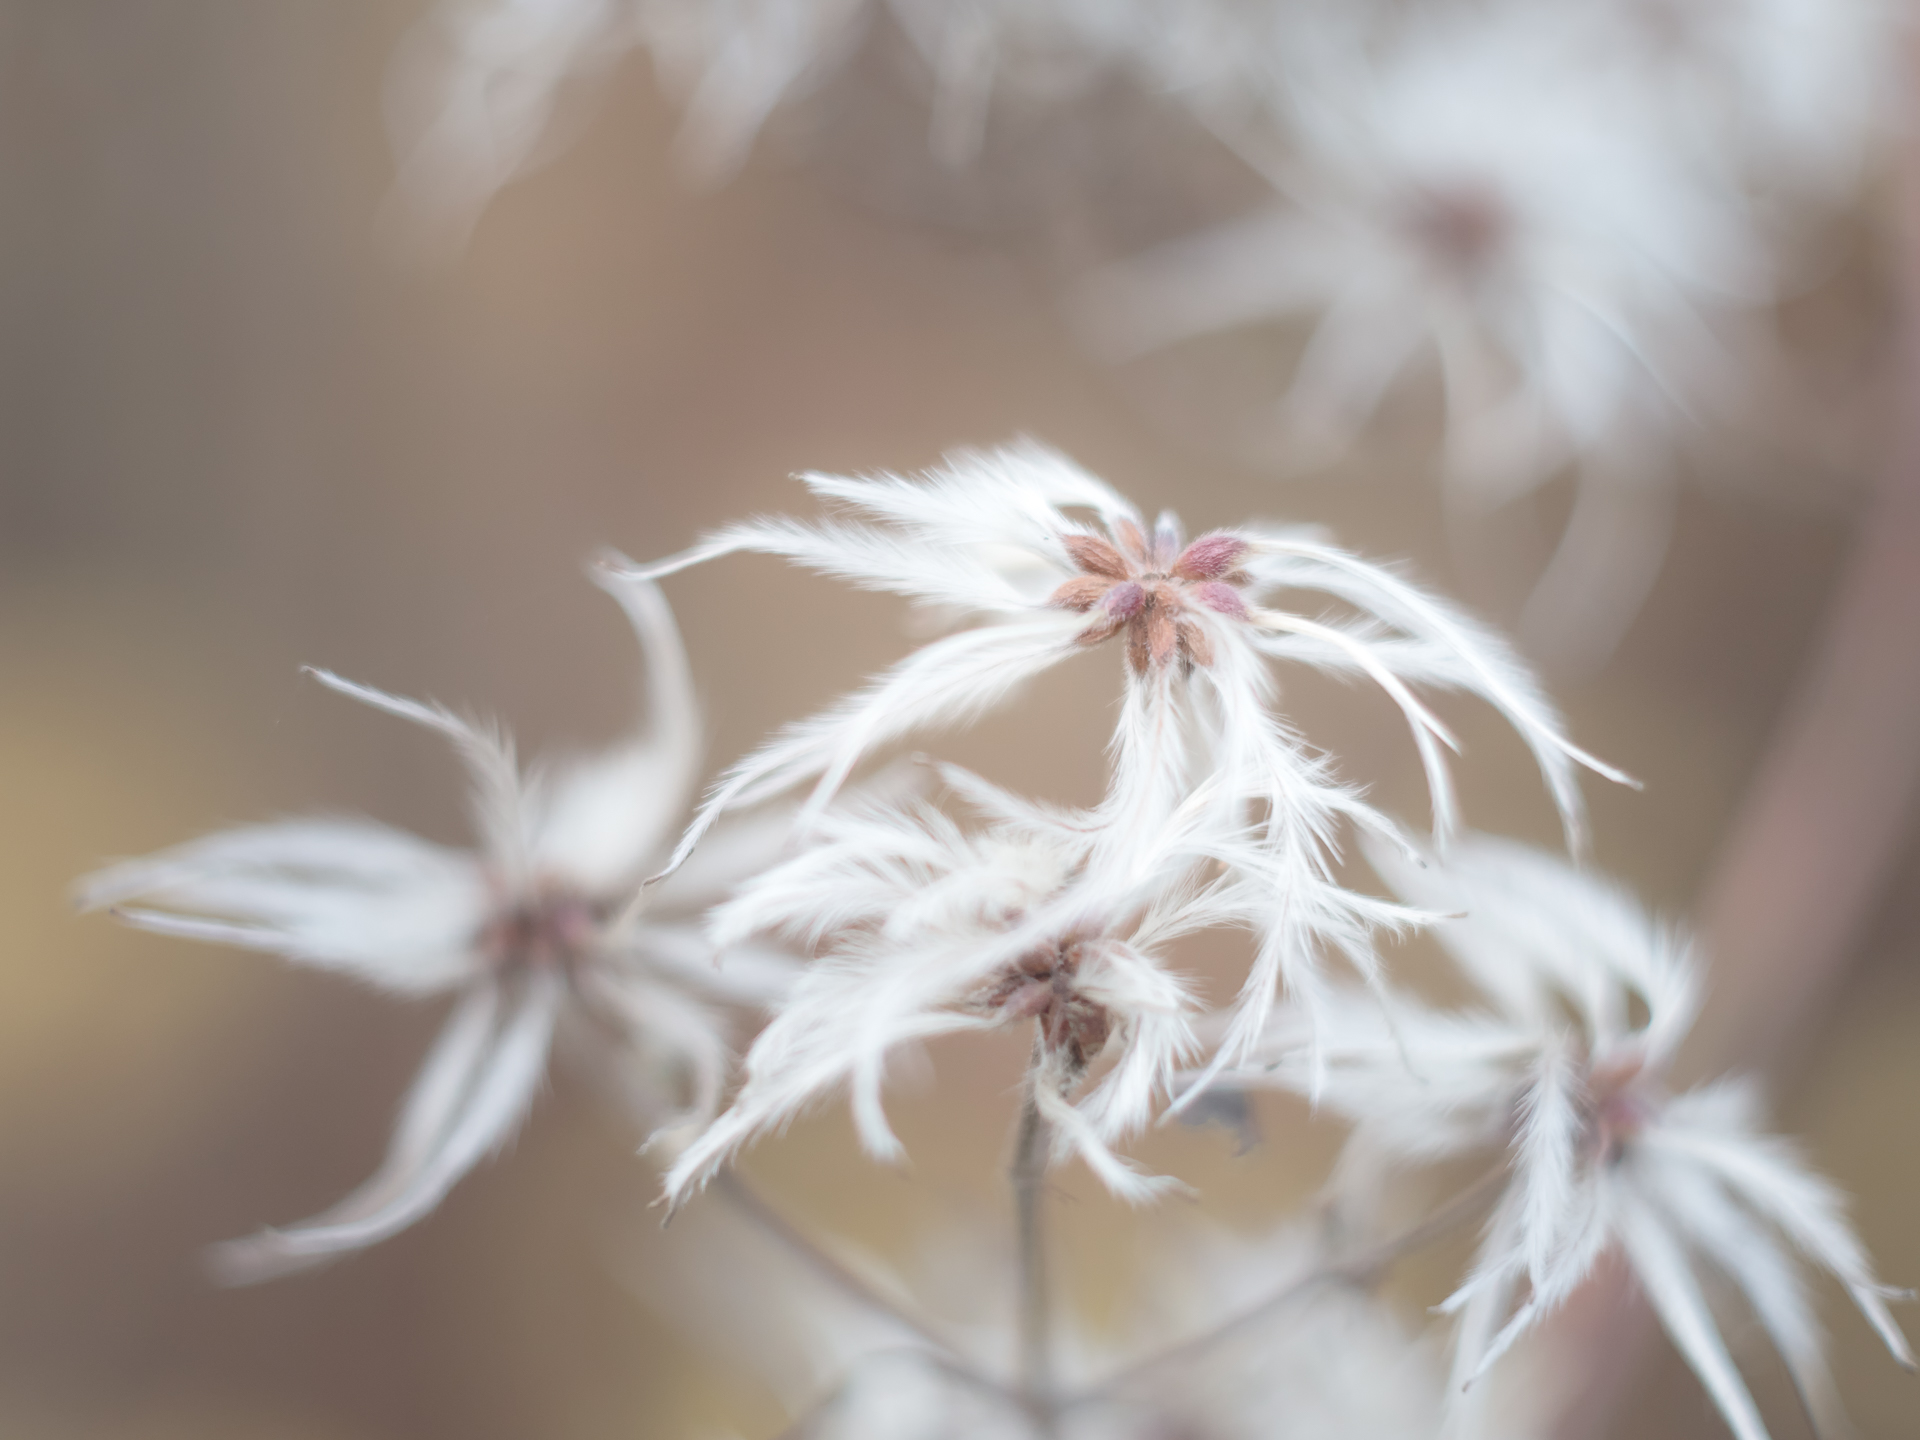
branch, blossom, plant, white, photography, sunlight, leaf, flower, petal, spring, fluffy, autumn, park, pink, flora, close up, seeds, soft, clematis, gx8, pancolar, panasoniclumixgx8, czjpancolarf1850mm, apeach, anjapietsch, mftm43lumixpanasonic, microfourthird, macro photography, flowering plant, daisy family, grass family